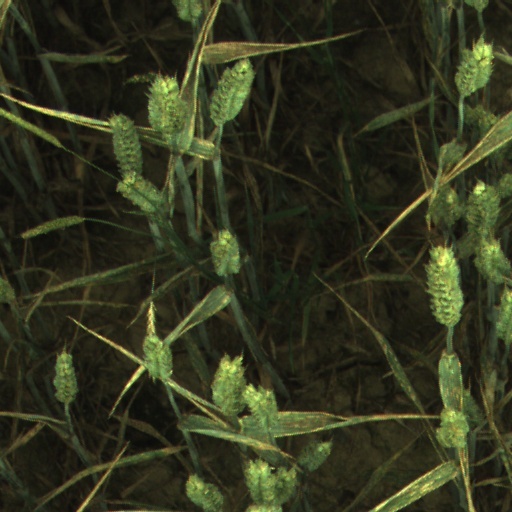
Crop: wheat